Omenuke Mfulu

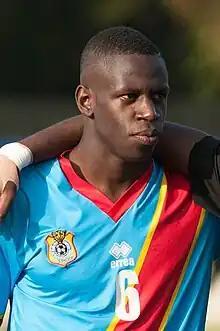
Mfulu with DR Congo U21 in 2014

Omenuke Mfulu (born 20 March 1994) is a professional footballer who plays as a defensive midfielder for club Deportivo de La Coruña. Born in France, he plays for the DR Congo national team.